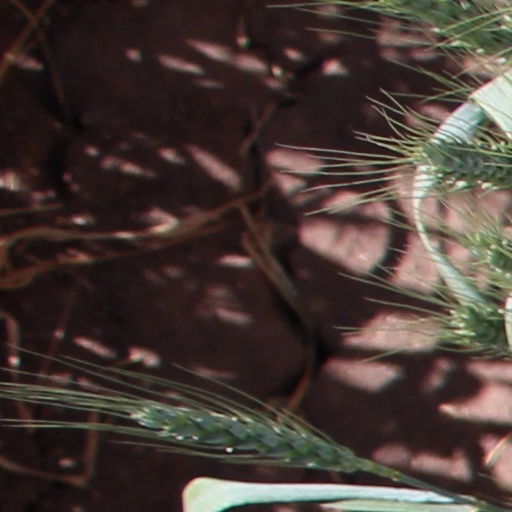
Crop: wheat